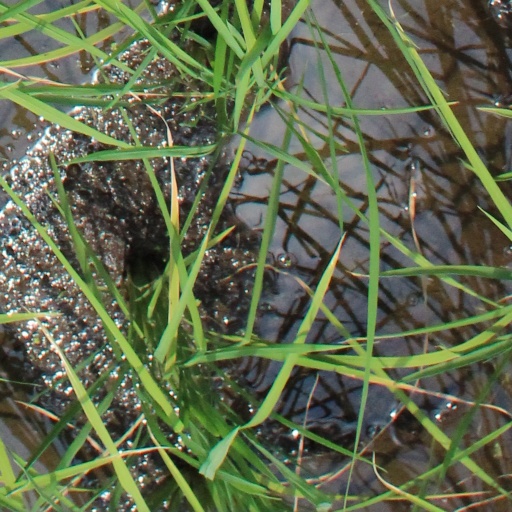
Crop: rice